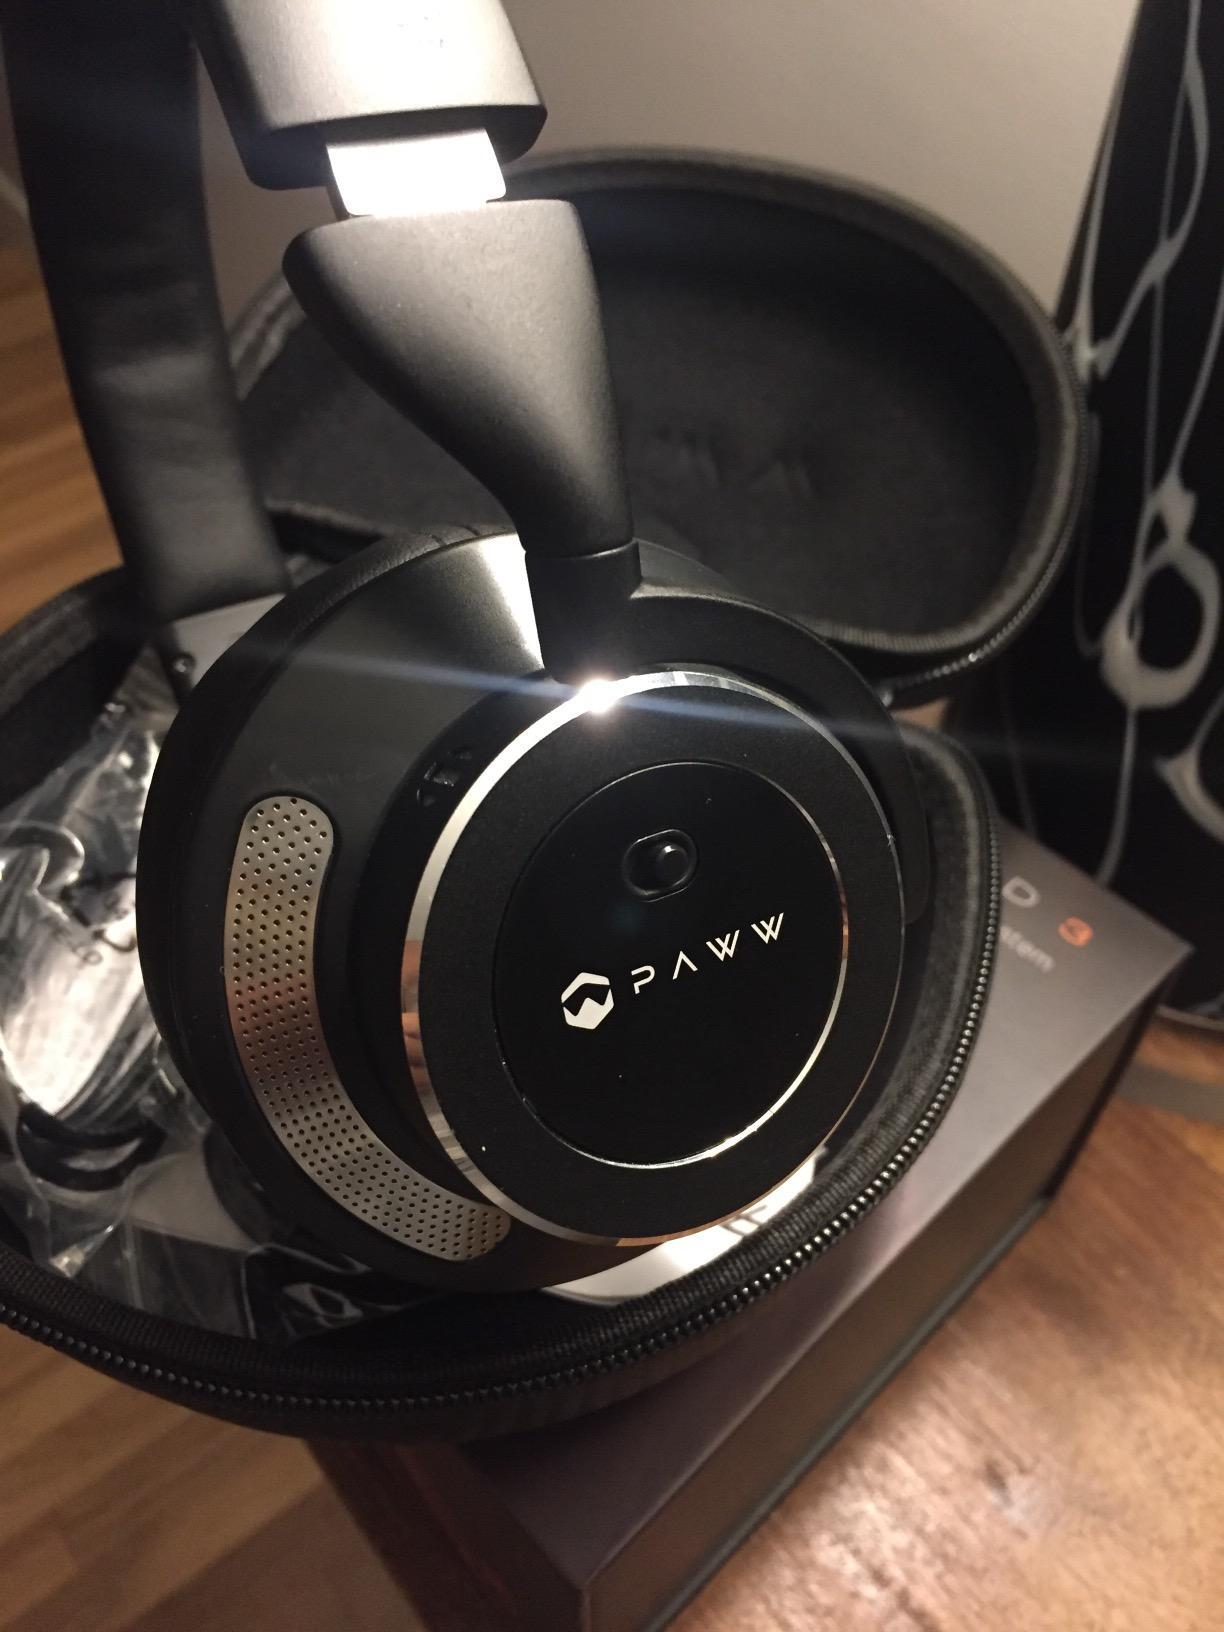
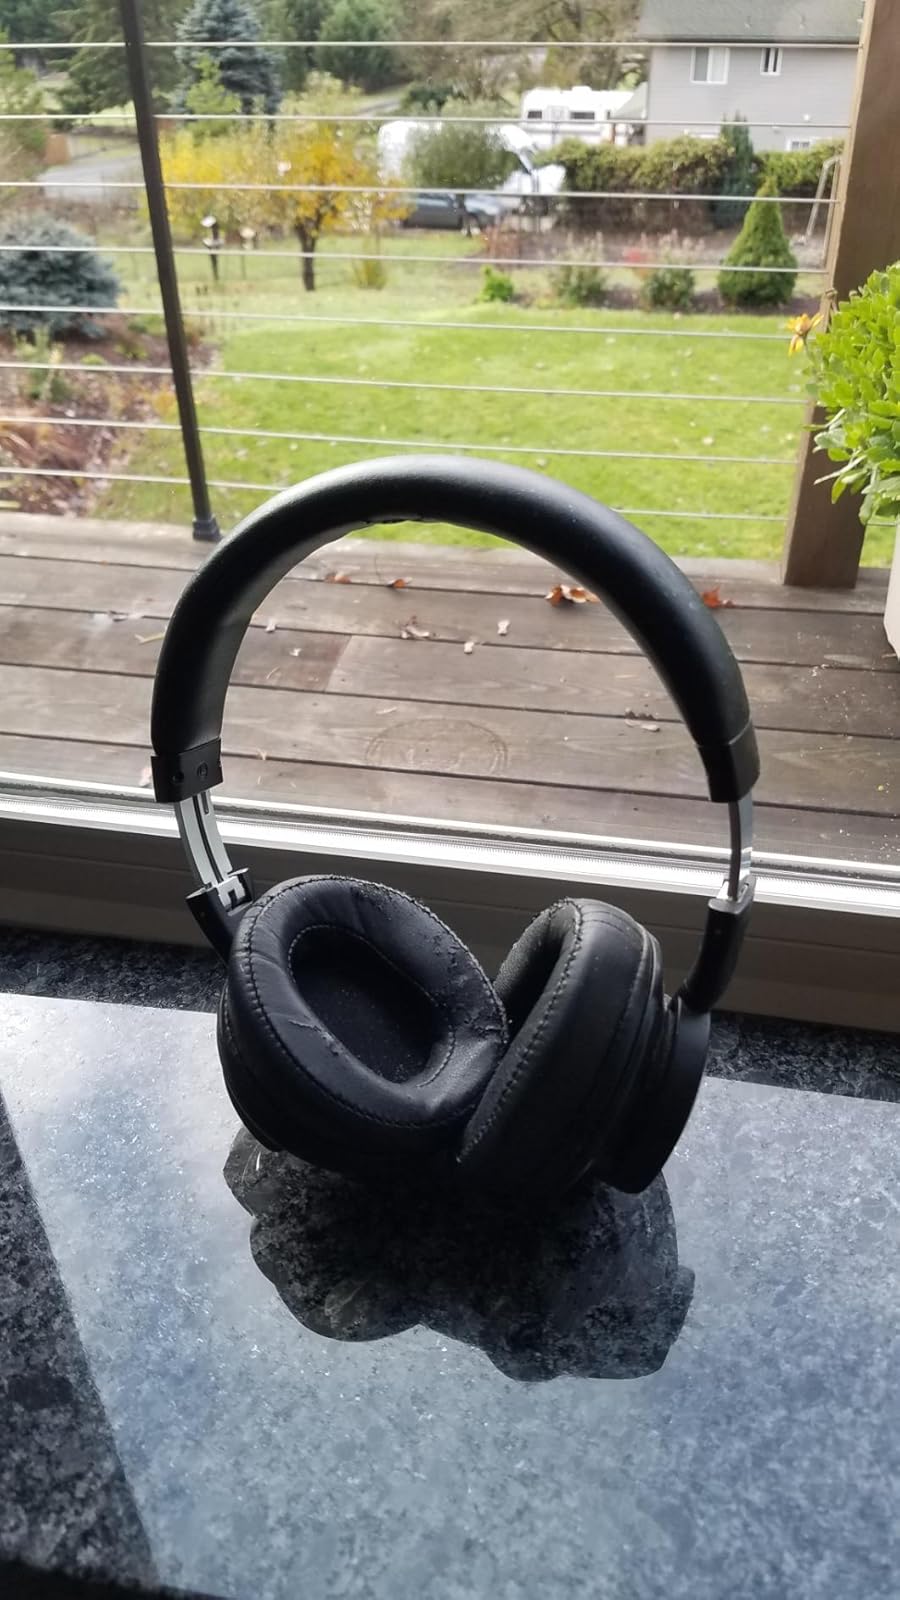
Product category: headphones
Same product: yes